Lacemaking in Croatia

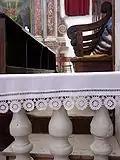
Pag Cathedral with local lace

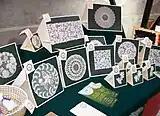
Lace from Lepoglava

Pag lace is made by needle-point and consists of spider web pattern embellishments and numerous geometrical motifs. The finished product is very firm, and unlike other Croatian laces, can be washed.